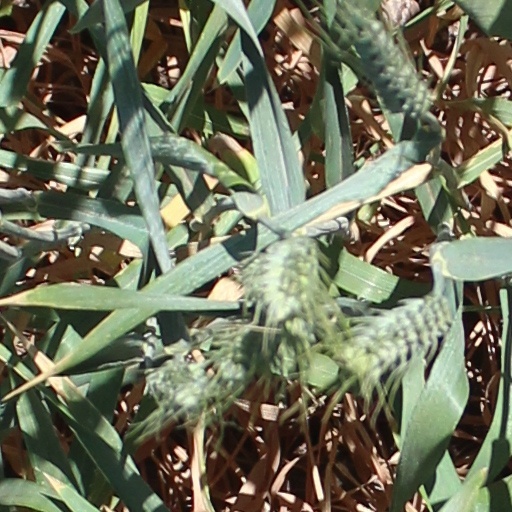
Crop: wheat